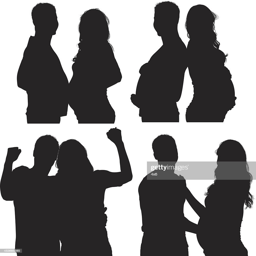
silhouette of a man with his pregnant wife